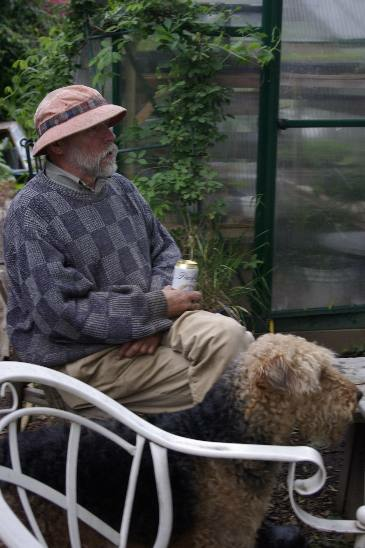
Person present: Yes